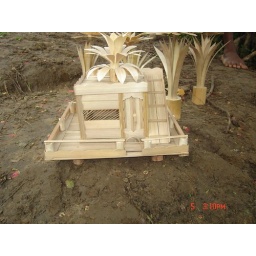
This kind of Bambo houses and flowers are made by tribal people at Paphi-Hills, the final destination of boat journey.